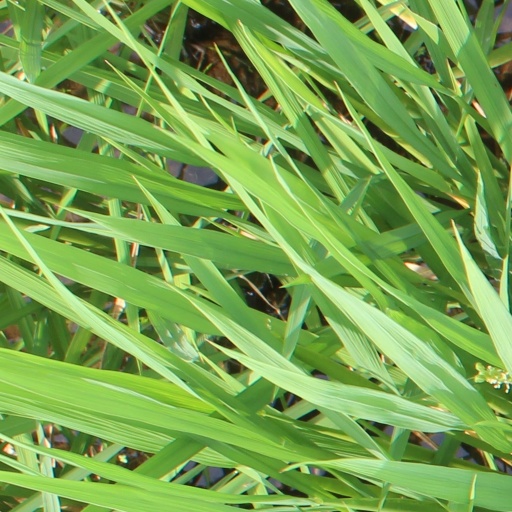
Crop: rice